Barry Bremen

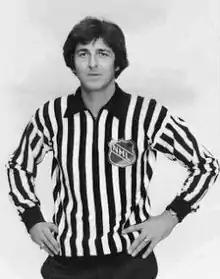

Barry Bremen (June 30, 1947 – June 30, 2011) was a West Bloomfield, Michigan, insurance and novelty goods salesman and marketing executive known in the sports world as The Great Imposter. From 1979 to 1986, the , "lean" Bremen posed as a Major League Baseball umpire in the World Series, a player in a Major League Baseball All-Star Game, a player in a National Basketball Association All-Star Game, a referee in the National Football League, a Dallas Cowboys cheerleader, and a professional golfer. He also posed as an Emmy Award accepter.